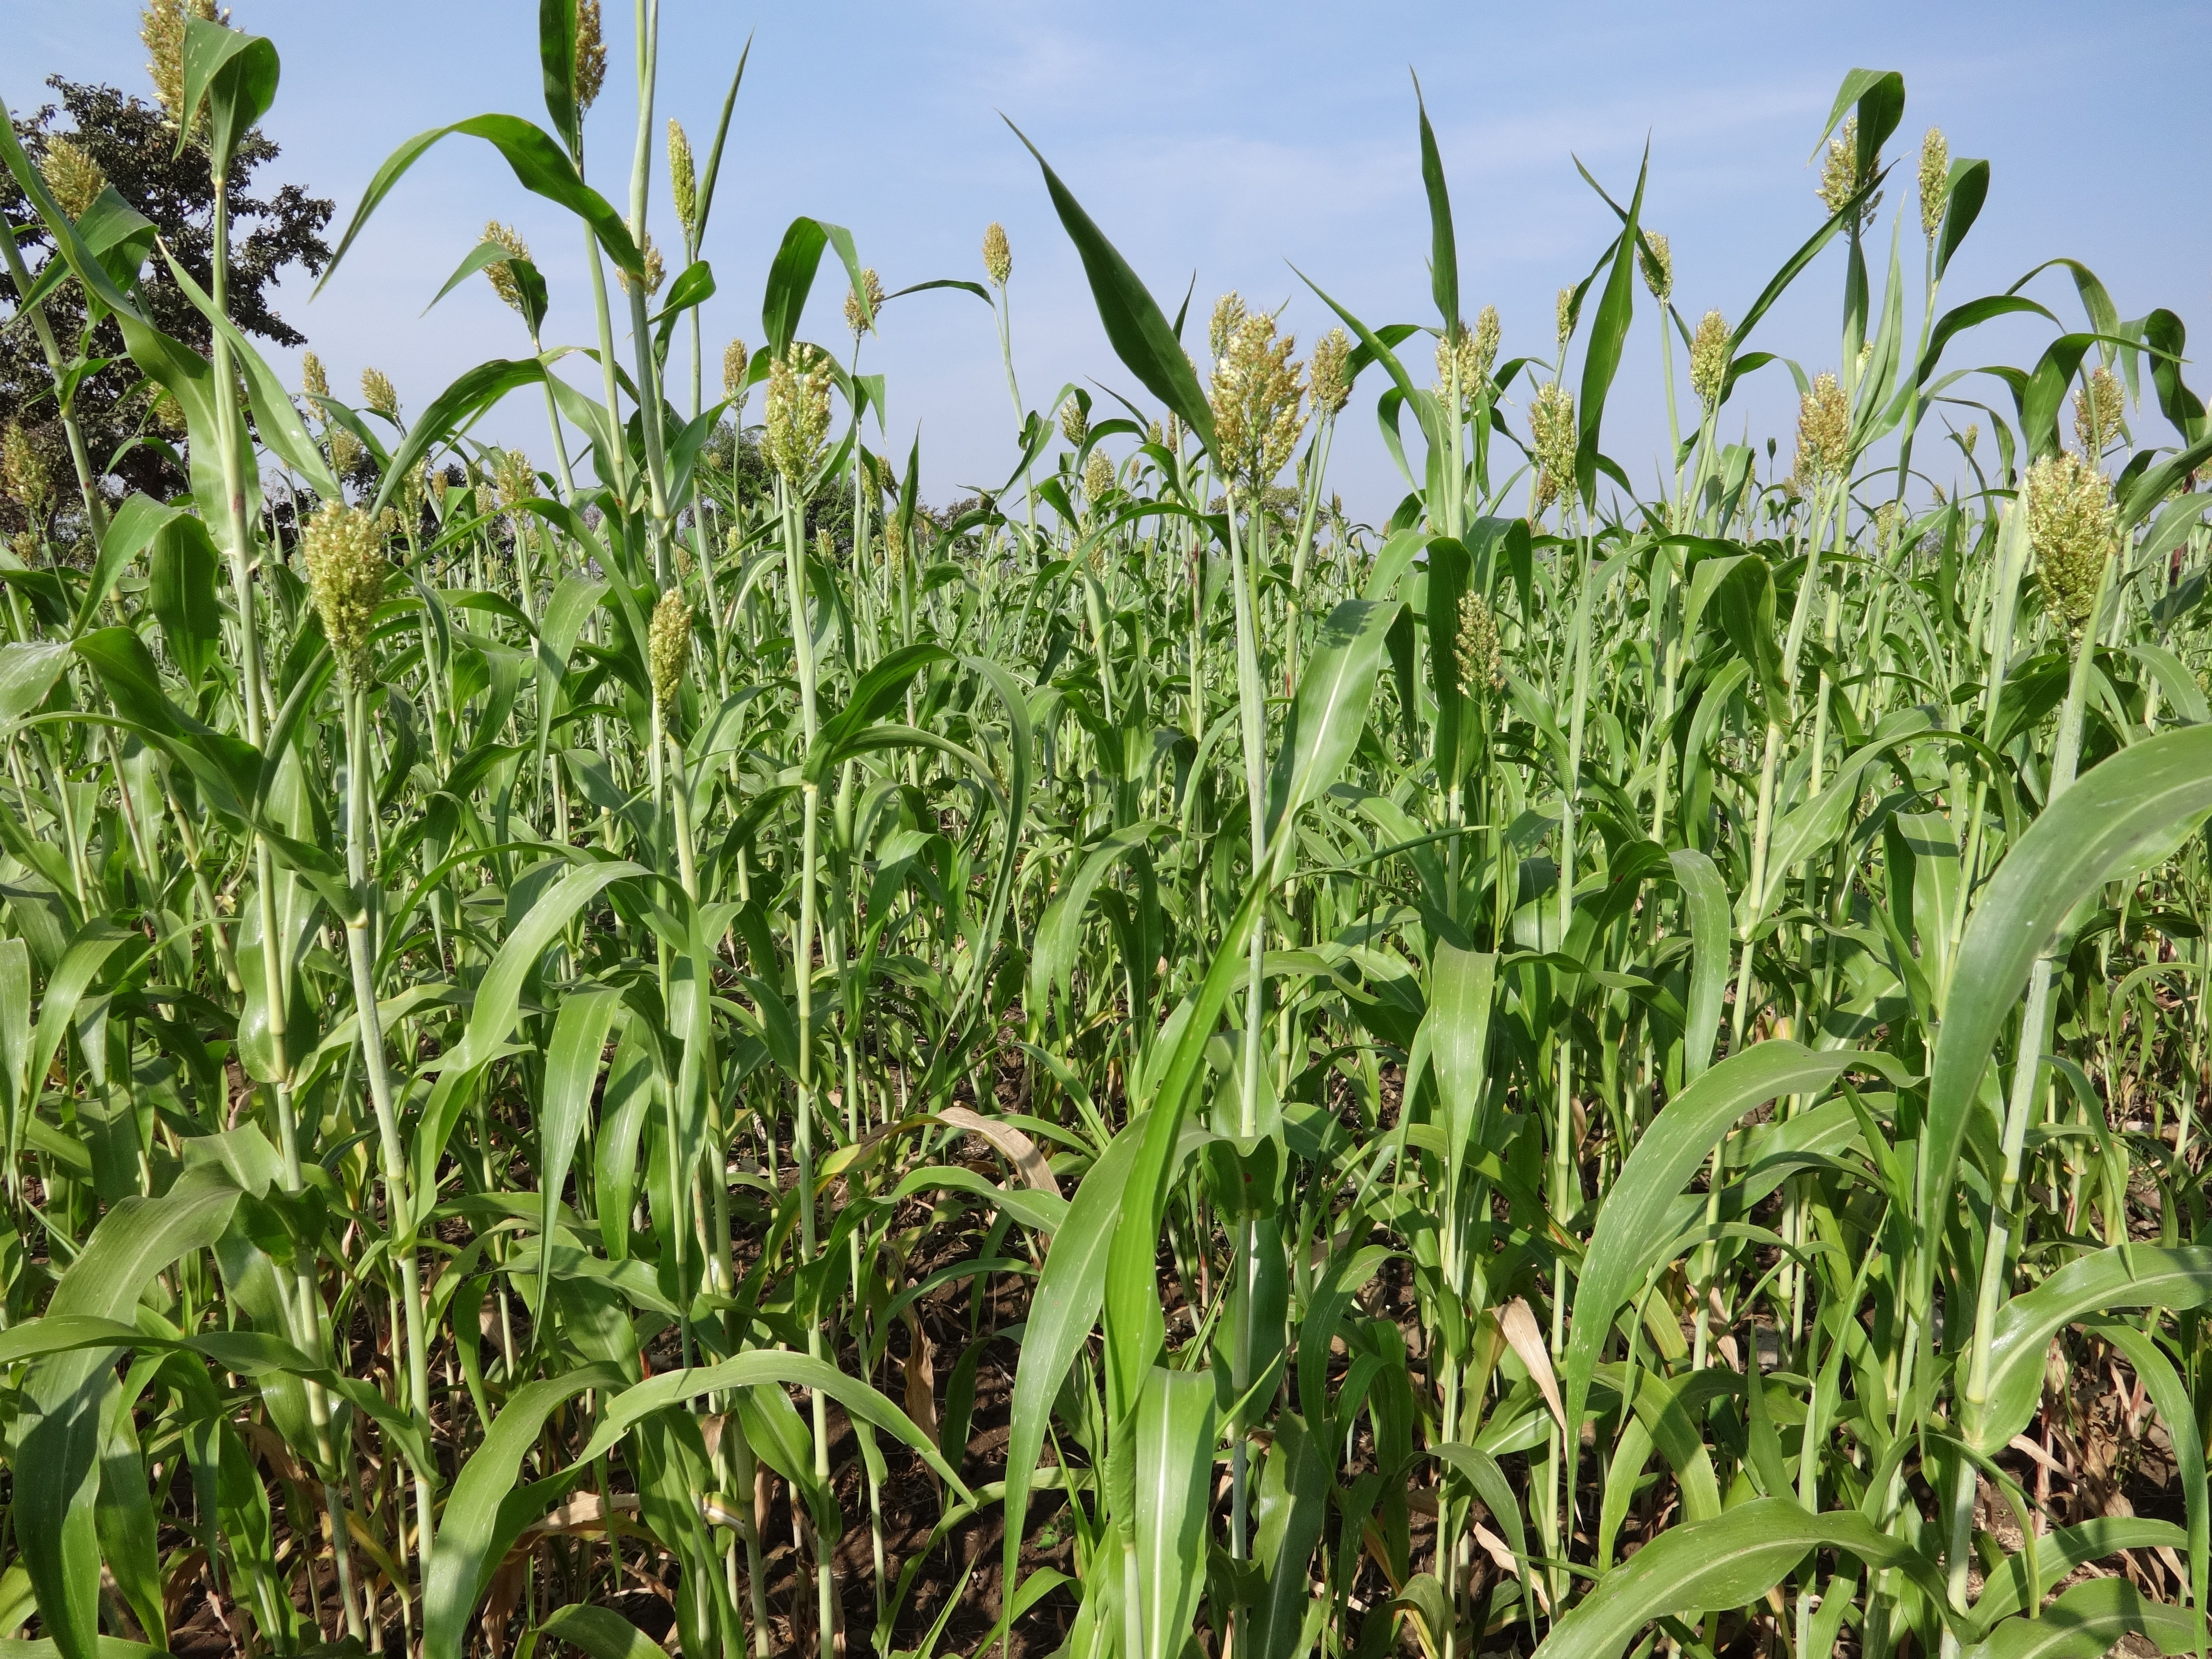
nature, grass, growth, plant, field, farm, grain, prairie, flower, country, food, farming, harvest, herb, crop, natural, botany, agriculture, cereal, agricultural, crops, harvesting, maize, organic, flowering plant, grass family, land plant, jowar, indai